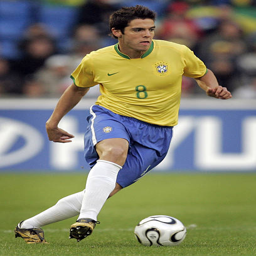
blogger controls the ball during a friendly football game against football team , in preparation for football world cup .